Isle of Sunken Gold

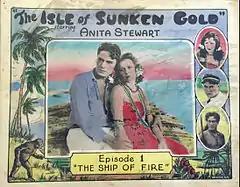
Lobby card

Isle of Sunken Gold is a 1927 American silent adventure film serial directed by Harry S. Webb. The film was long considered to be lost, however, chapters 4, 5, and 6 and reel 1 of chapter 7 were recently discovered in a European archive and retranslated back into English.